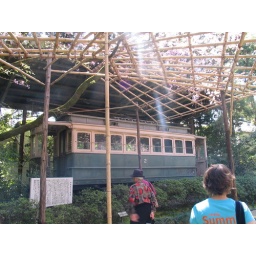
Oldeset train car in Japan